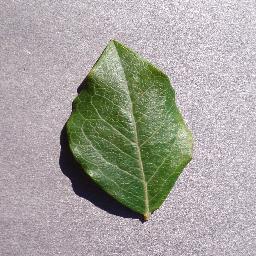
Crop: blueberry
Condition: healthy